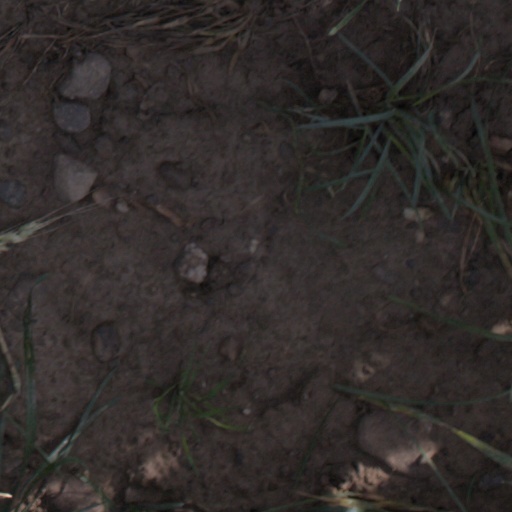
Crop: wheat